Irene Weir

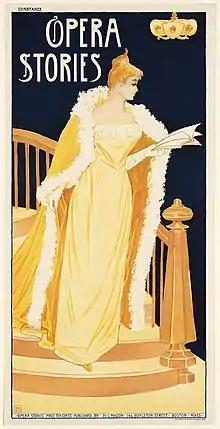
Chromolithograph by Weir

Weir attended Yale from 1881 to 1882 and was awarded a degree in fine arts in 1906 for cumulative artistic achievement rather than coursework. She also studied in France, Spain, Holland, United Kingdom and Italy on two separate trips. On returning to the US Weir went on to teach art in New Haven, Connecticut before moving to teach in Brookline, Massachusetts, public school system. There she went on to become the director of art instruction. Weir also served as director of the Slater Museum School of Art in Norwich, Connecticut.